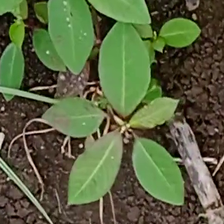
Weed species: Moti_dudhi(Euphorbia_geneculata_L)